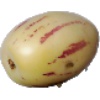
Label: Pepino 1